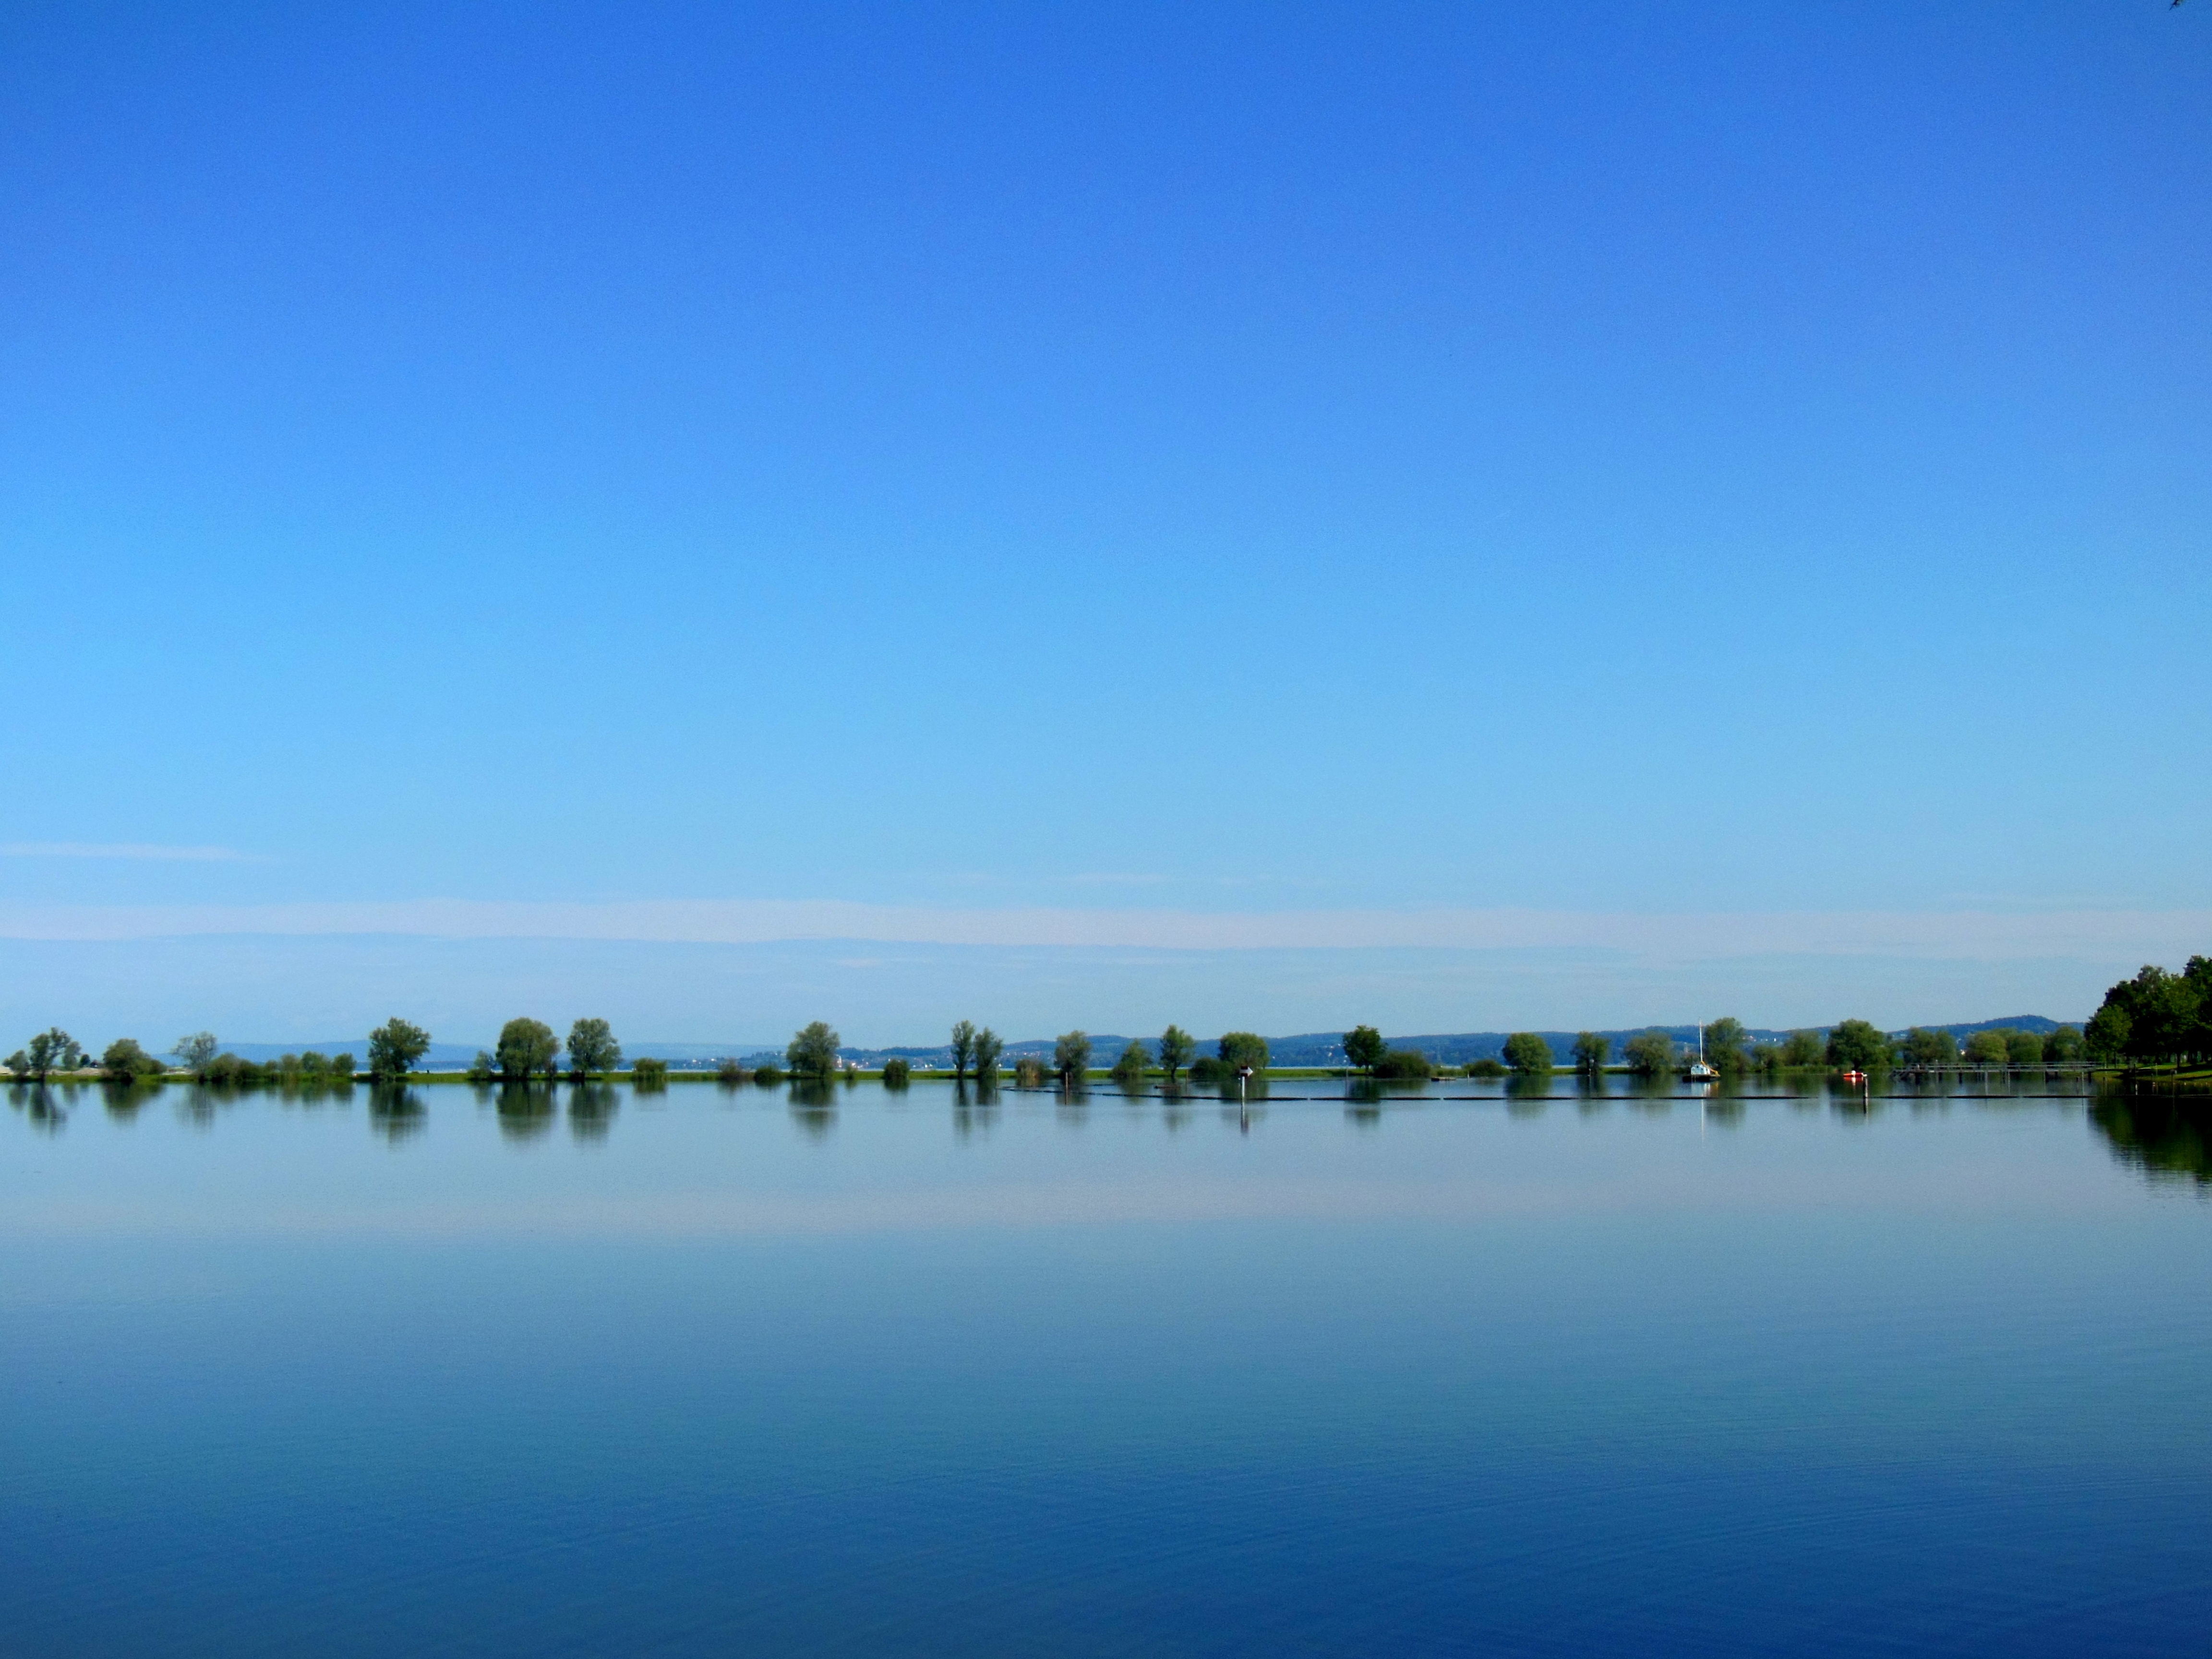
sea, water, horizon, cloud, sky, morning, lake, dawn, panorama, dusk, evening, reflection, lagoon, bay, romance, dam, reservoir, body of water, blue sky, mood, loch, idyll, ecosystem, fascination, lake constance, atmospheric phenomenon